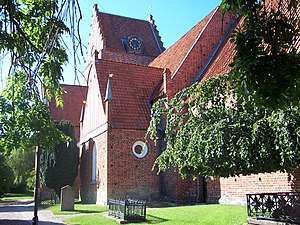
Sankt Nikolai Kirke (Sölvesborg)
Sankt Nicolai Kirke
Sankt Nikolai Kirke er en middelalderlig kirke i Sölvesborg i Blekinge. Kirken er den eneste bygning fra middelalderen, som er bevaret efter storbranden i 1801. Kirken ligger midt i Sölvesborgs centrum.